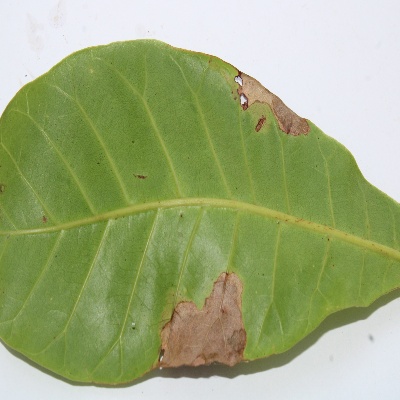
Crop: Cashew
Condition: anthracnose